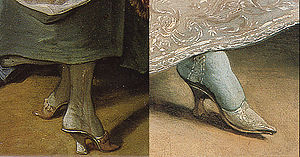
Vestlig historisk tøjmode / Tidslinje / 1536-1900
Damesko fra 1742 kaldt "muler".
Tøjmoden er den norm, som angiver hvad der er smart tøj her og nu.